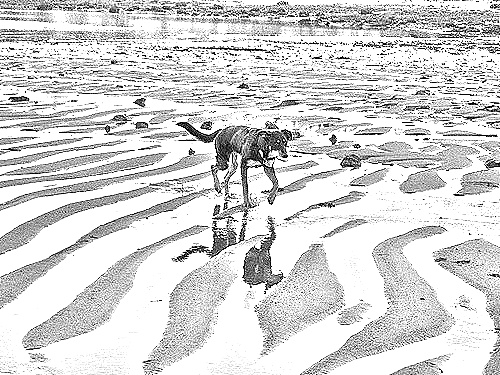
Portrait style: Sketch Portrait